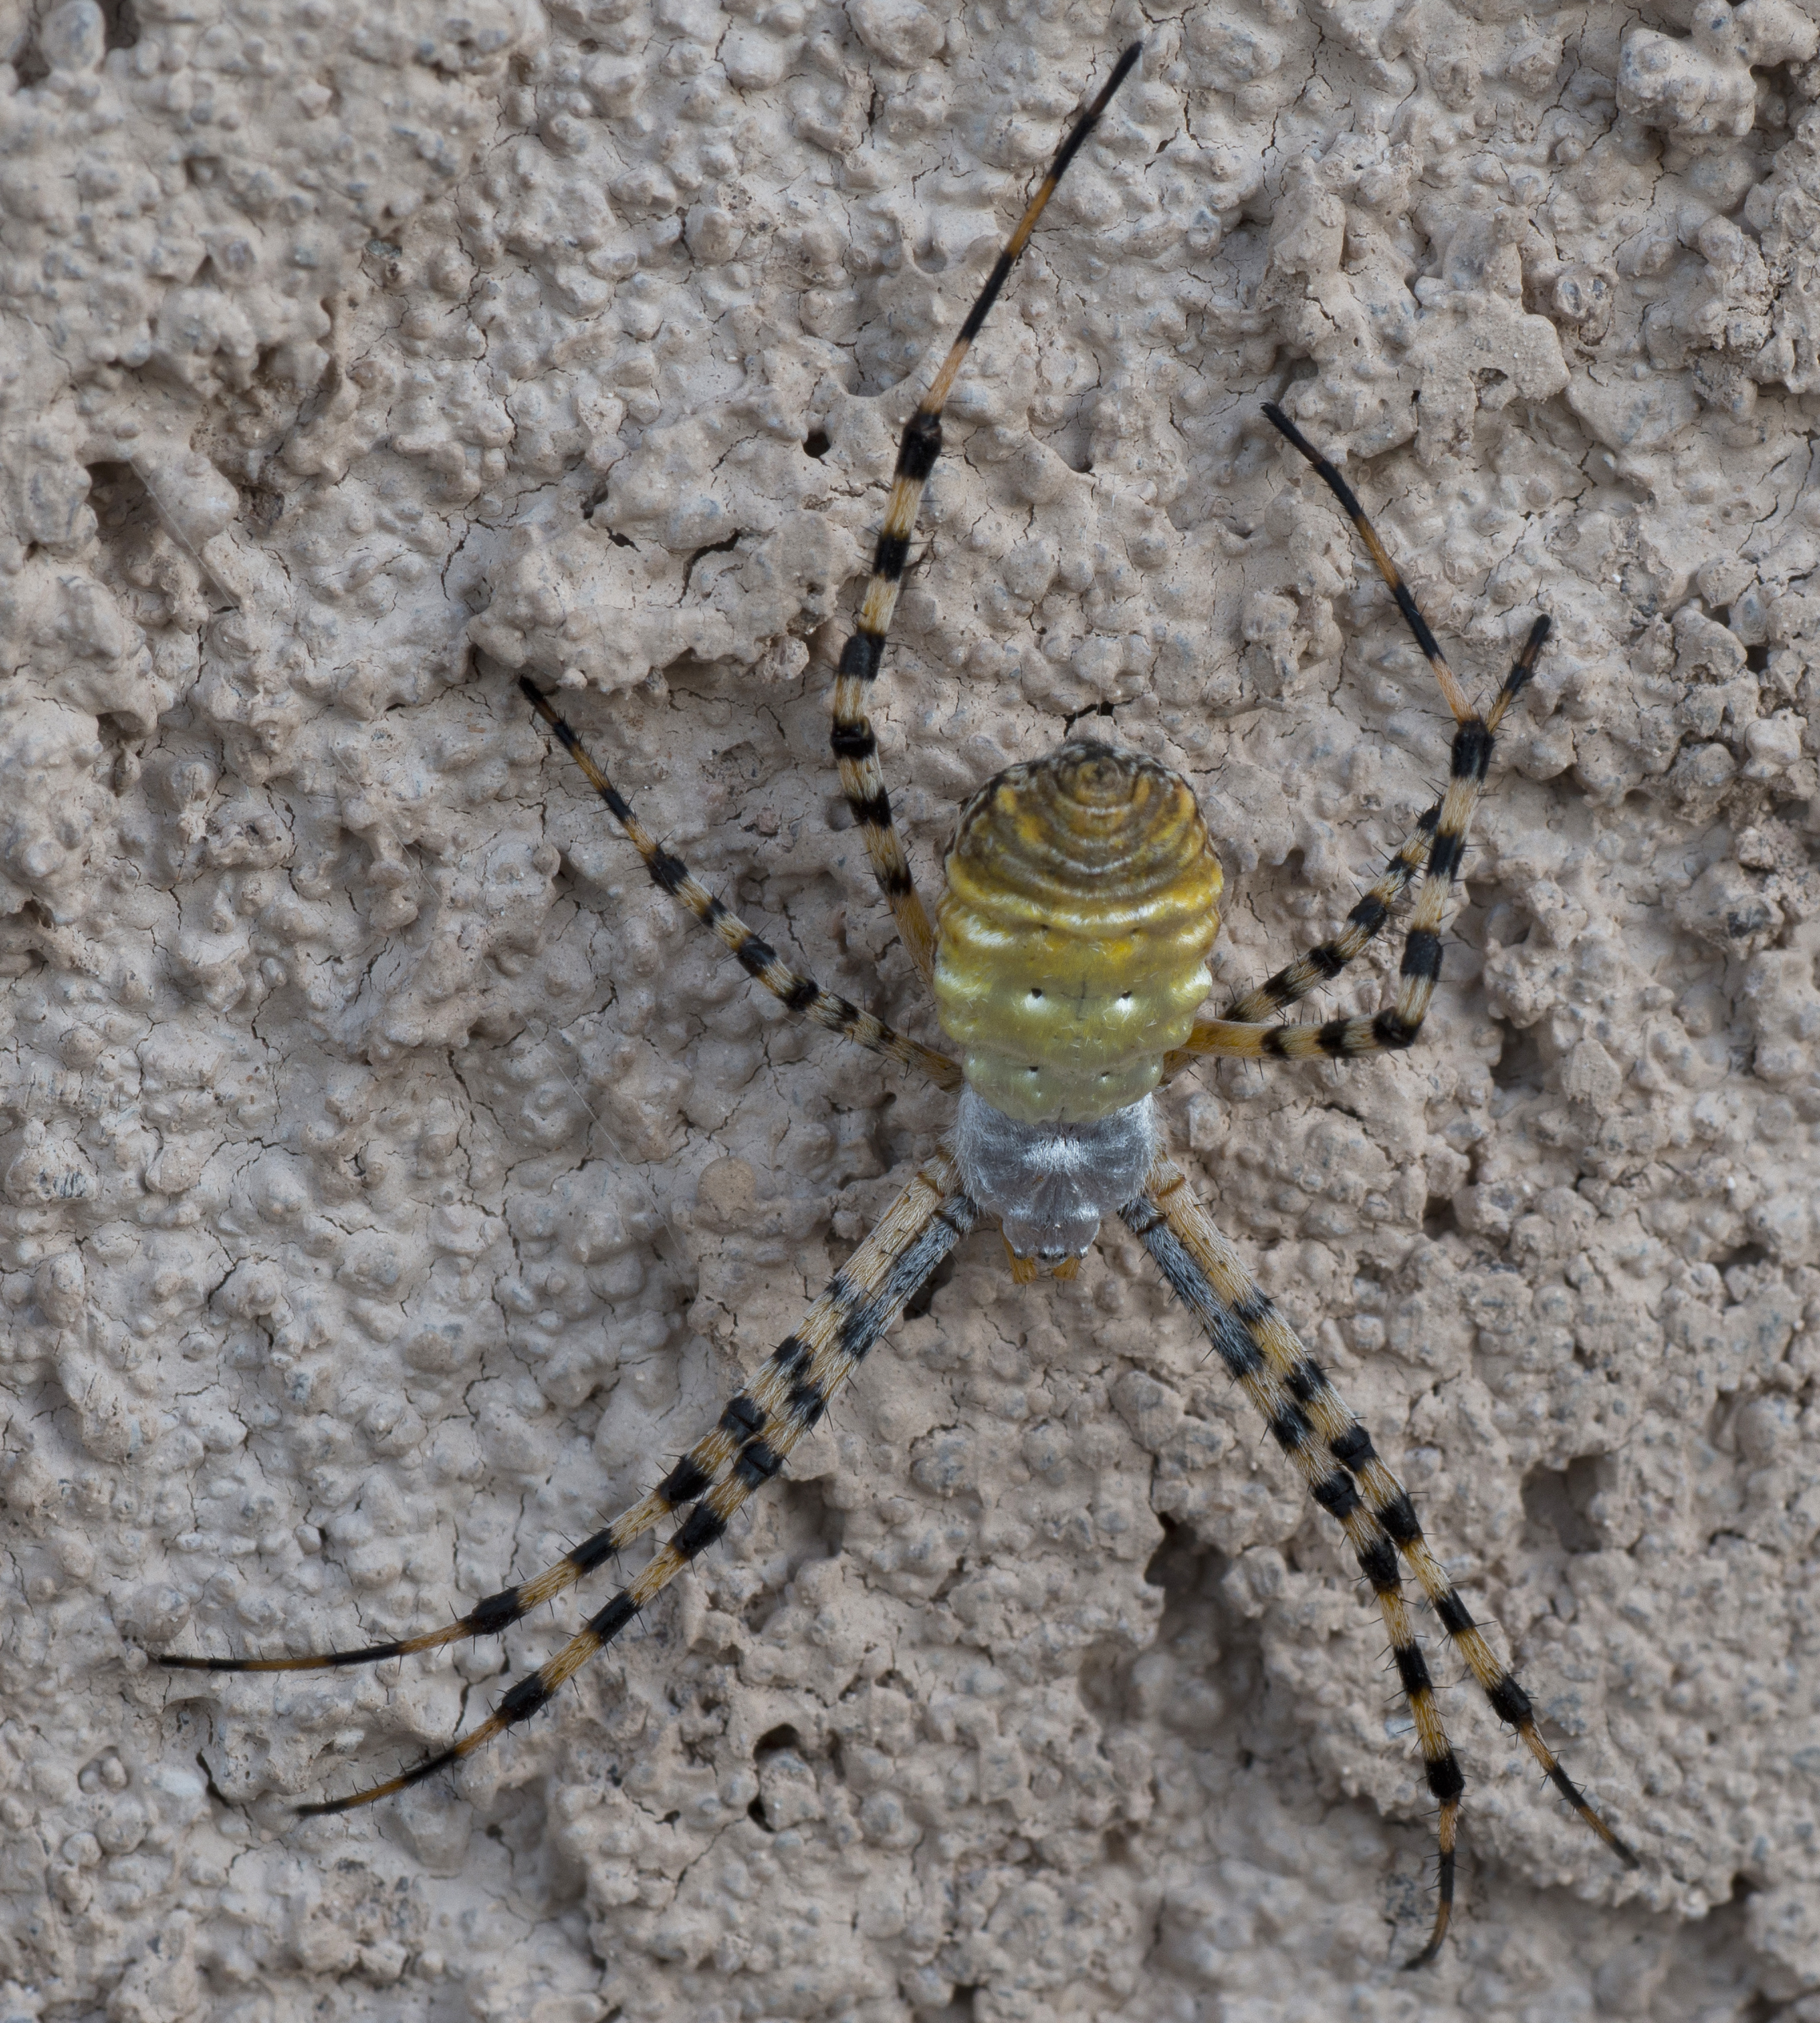
insect, soil, fauna, invertebrate, pest, macro photography, arthropod, membrane winged insect